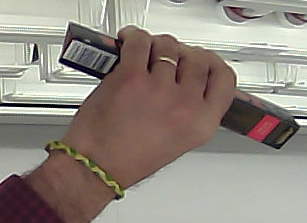
Product: toblerone_black